The 4th Tenor

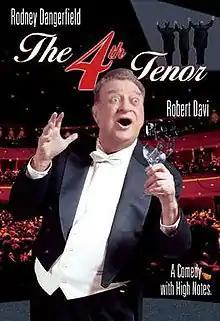
VHS cover

The 4th Tenor is a 2002 American comedy film directed by Harry Basil and written by and starring Rodney Dangerfield. It was Dangerfield's final film role during his lifetime before his death in October 2004.